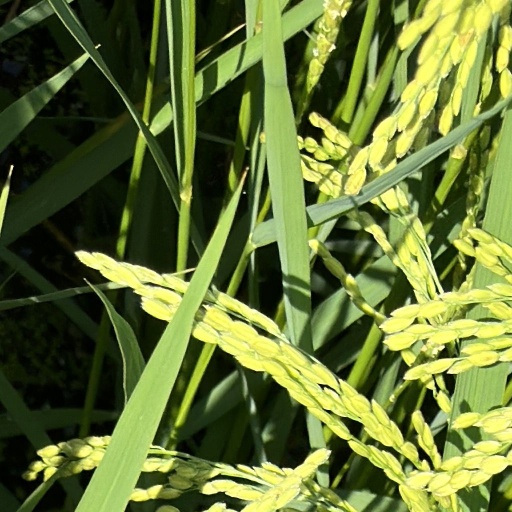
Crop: rice